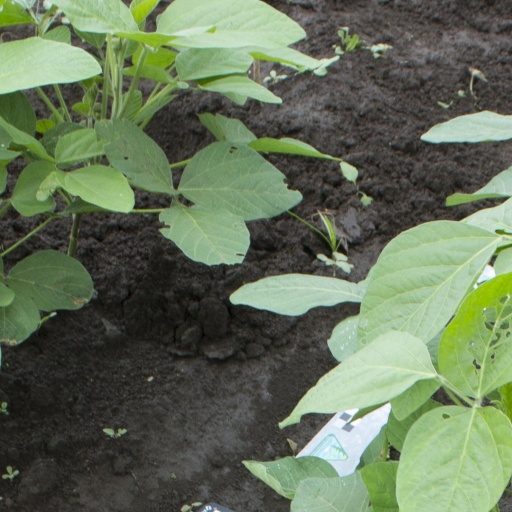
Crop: soybean